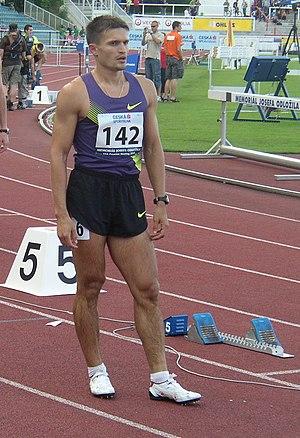
Aleksandr Aleksandrovitch Derevyagin, né le 24 mars 1979, est un athlète russe spécialiste du 400 mètres haies.